Armoured warfare of the Islamic State

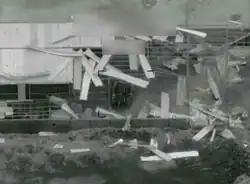
An IS tank during the Palmyra offensive (2017)

The Islamic State (IS) is known to extensively use armoured fighting vehicles (AFV) in both conventional and unconventional armoured warfare. From 2013/14, the military of IS captured hundreds of AFVs, including main battle tanks and armoured personnel carriers, and pressed them into service in Syria and Iraq. Besides using them conventionally, IS also converted many AFVs into vehicle-borne improvised explosive devices (VBIEDs) which were used to great effect in suicide attacks, as well as armouring regular vehicles for similar attacks. By 2017, most of the Islamic State's armour in the Middle East had been destroyed by the various anti-IS forces; however, African affiliates of IS are known to continue to operate AFVs.